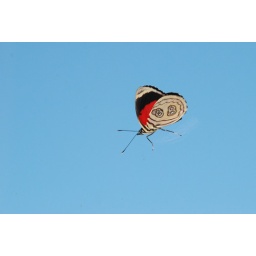
A butterfly on a window against blue sky. Photo taken from below with flash.